Answer in natural language. Considering the relative positions, is tripod floor lamp with white shade (marked B) to the left or right of Doorway (marked C)? Choose between the following options: left or right
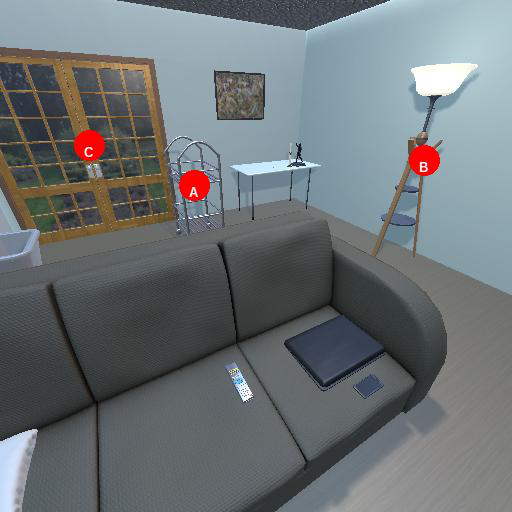
<answer>right</answer>